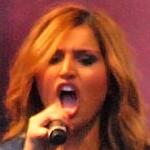
Age: 22